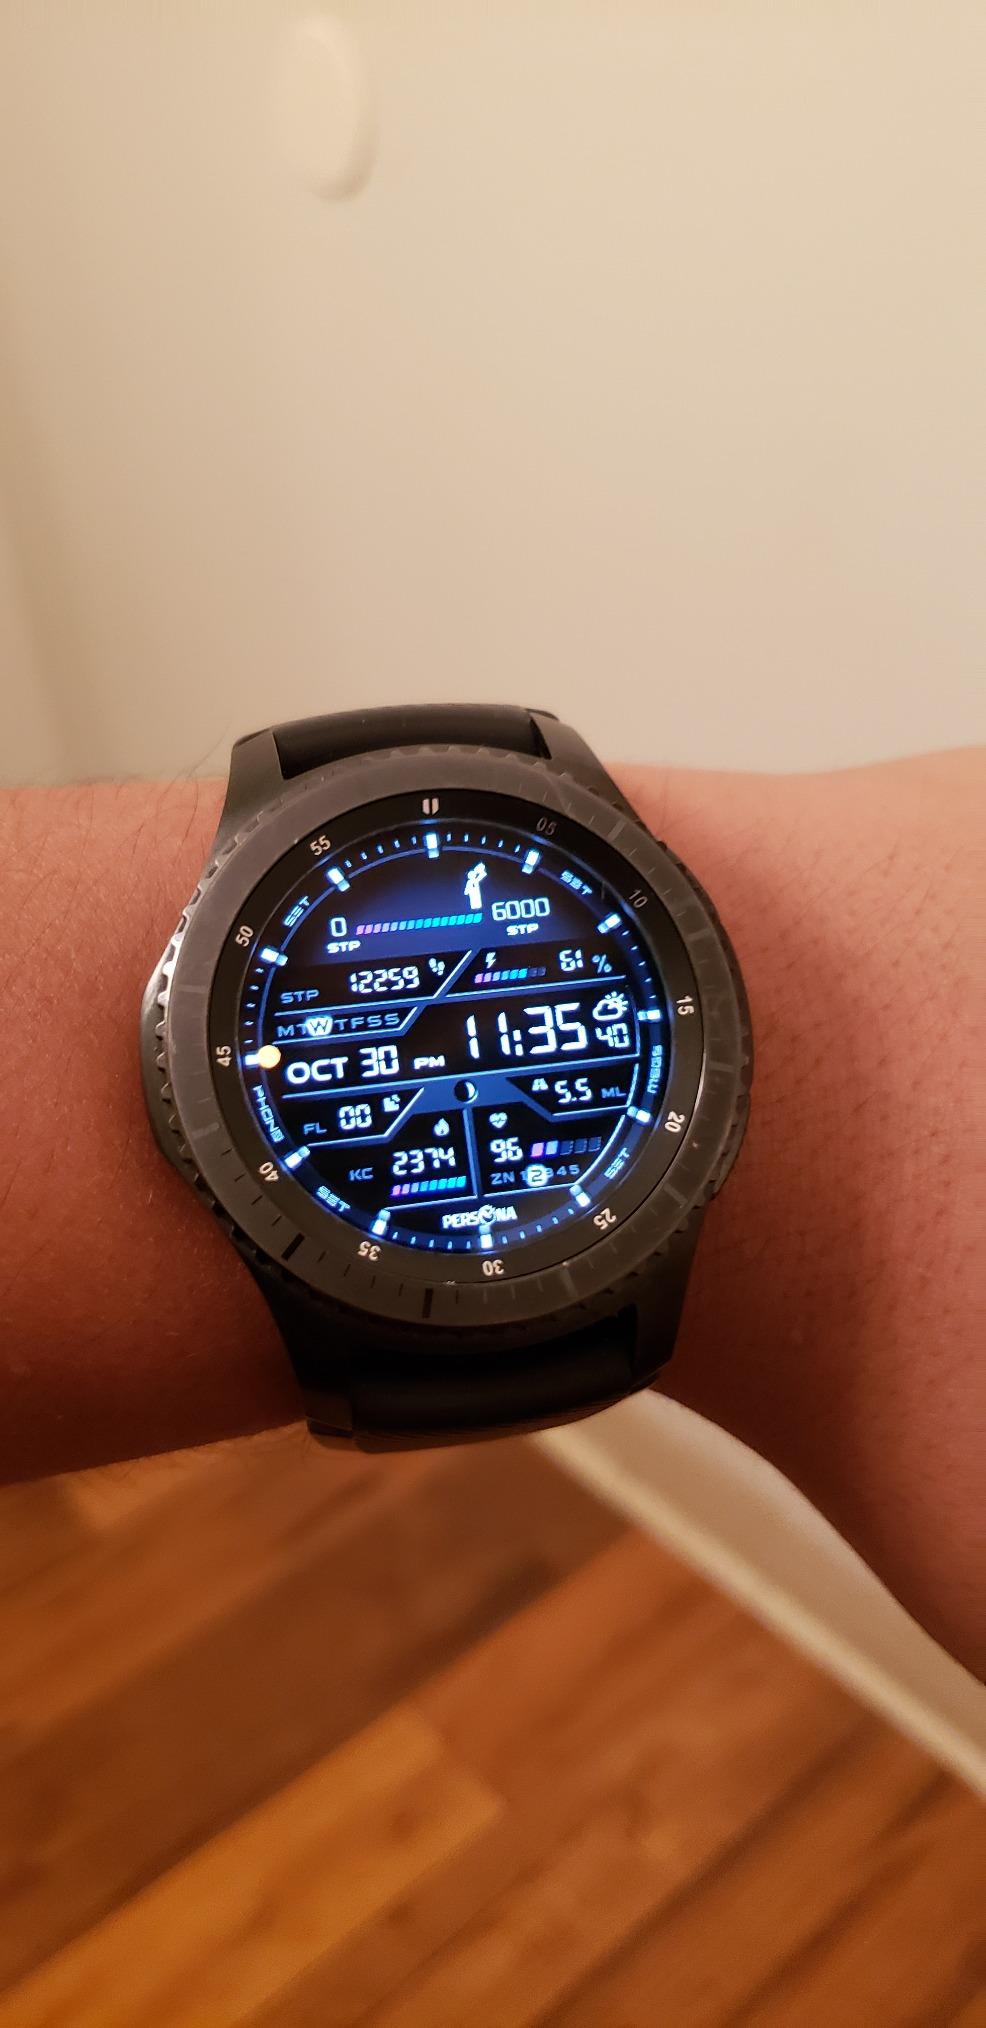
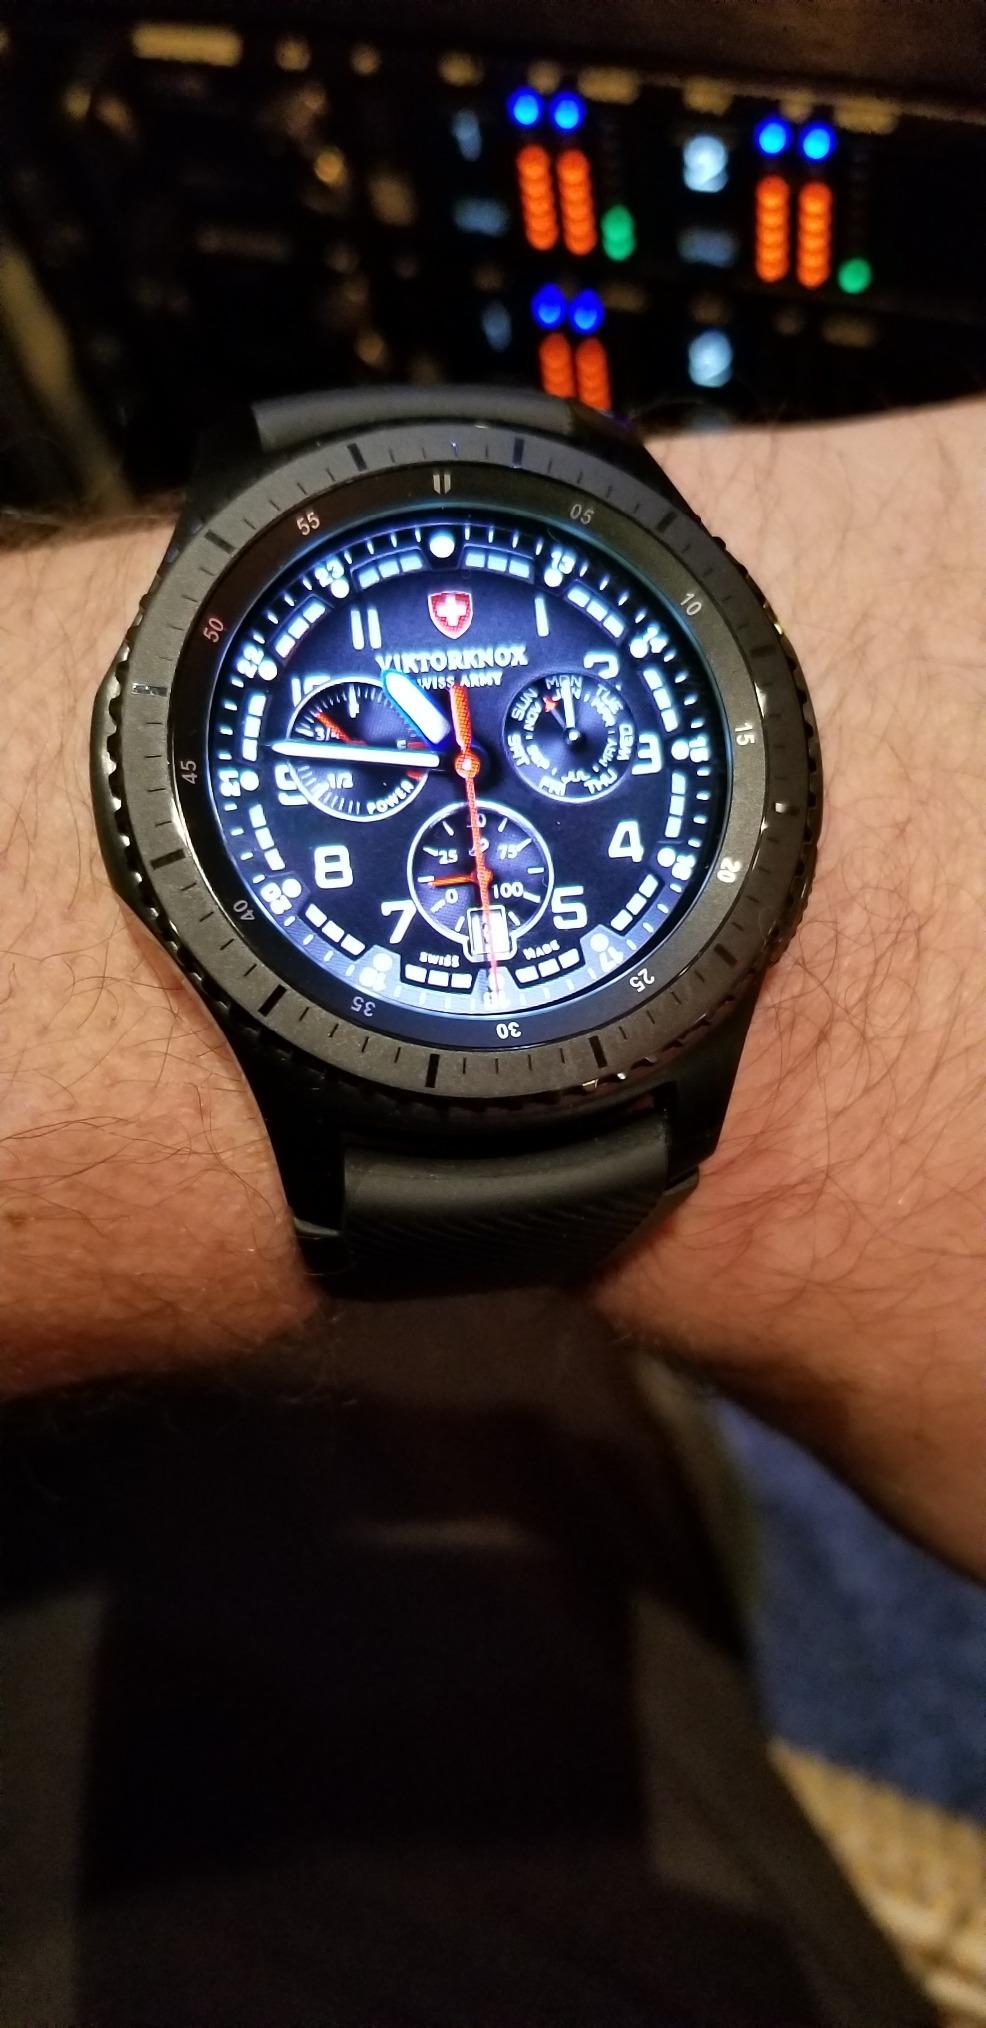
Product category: smartwatch
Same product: yes